Susan Muaddi Darraj

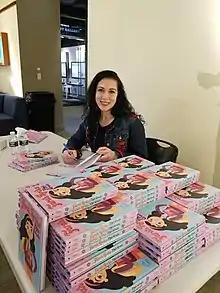
American Writers Museum, Chicago, 2019

In 2020, Muaddi Darraj published a children's book series, "Farah Rocks", about a Palestinian American girl named Farah Hajjar. The series, which is the first in North America to feature a Palestinian American or Arab American protagonist, earned a starred book review by the School Library Journal, which said, "Farah is a well-rounded character with ambitions and struggles; readers will identify with her challenges and root for her to succeed. A first purchase for upper elementary readers." The series has received much praise for its groundbreaking portrayal of a happy, healthy and well-adjusted child of Arab immigrants, which contradicts the usual "crisis plot" in which children of color are cast.